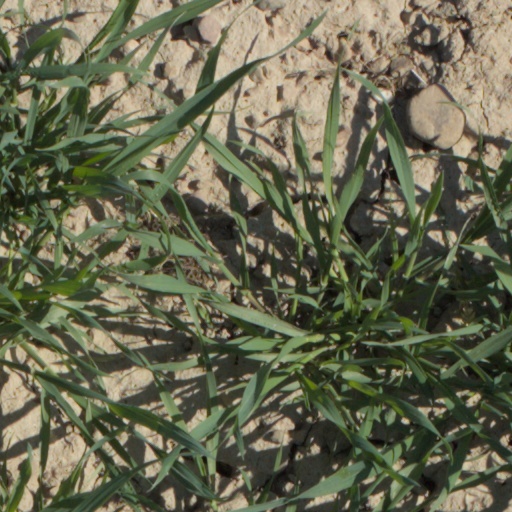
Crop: wheat